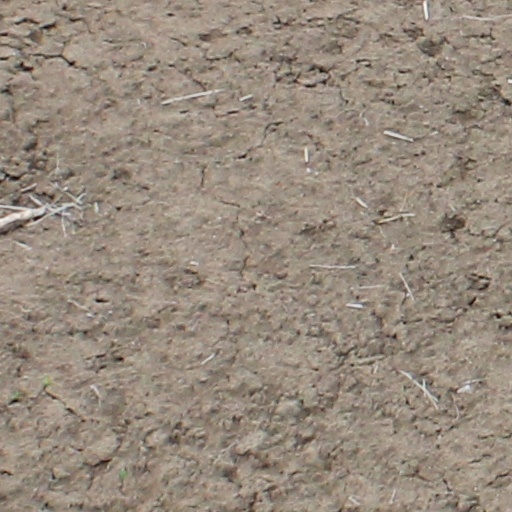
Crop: wheat